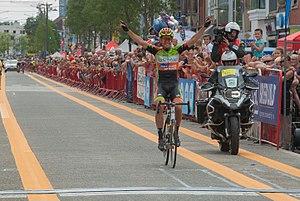
La 91ᵉ édition de la Coupe Sels a eu lieu le 28 août 2016. La course de 194,7 km fait partie du calendrier UCI Europe Tour 2016 en catégorie 1.1.